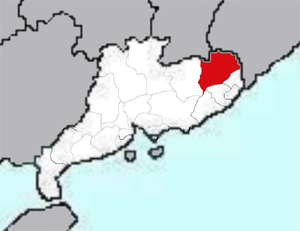
Meizhou
Meizhoupræfekturet i Guangdong
Meizhou er en by på præfekturniveau i den østlige del af provinsen Guangdong i den sydlige del af Folkerepublikken Kina. Præfekturet har en befolkning på 4.863.800 indbyggere, og et areal på 15.836 km².